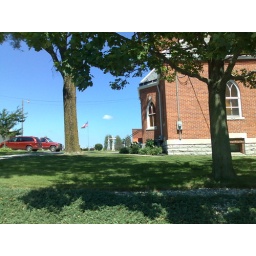
The only cloud in the sky